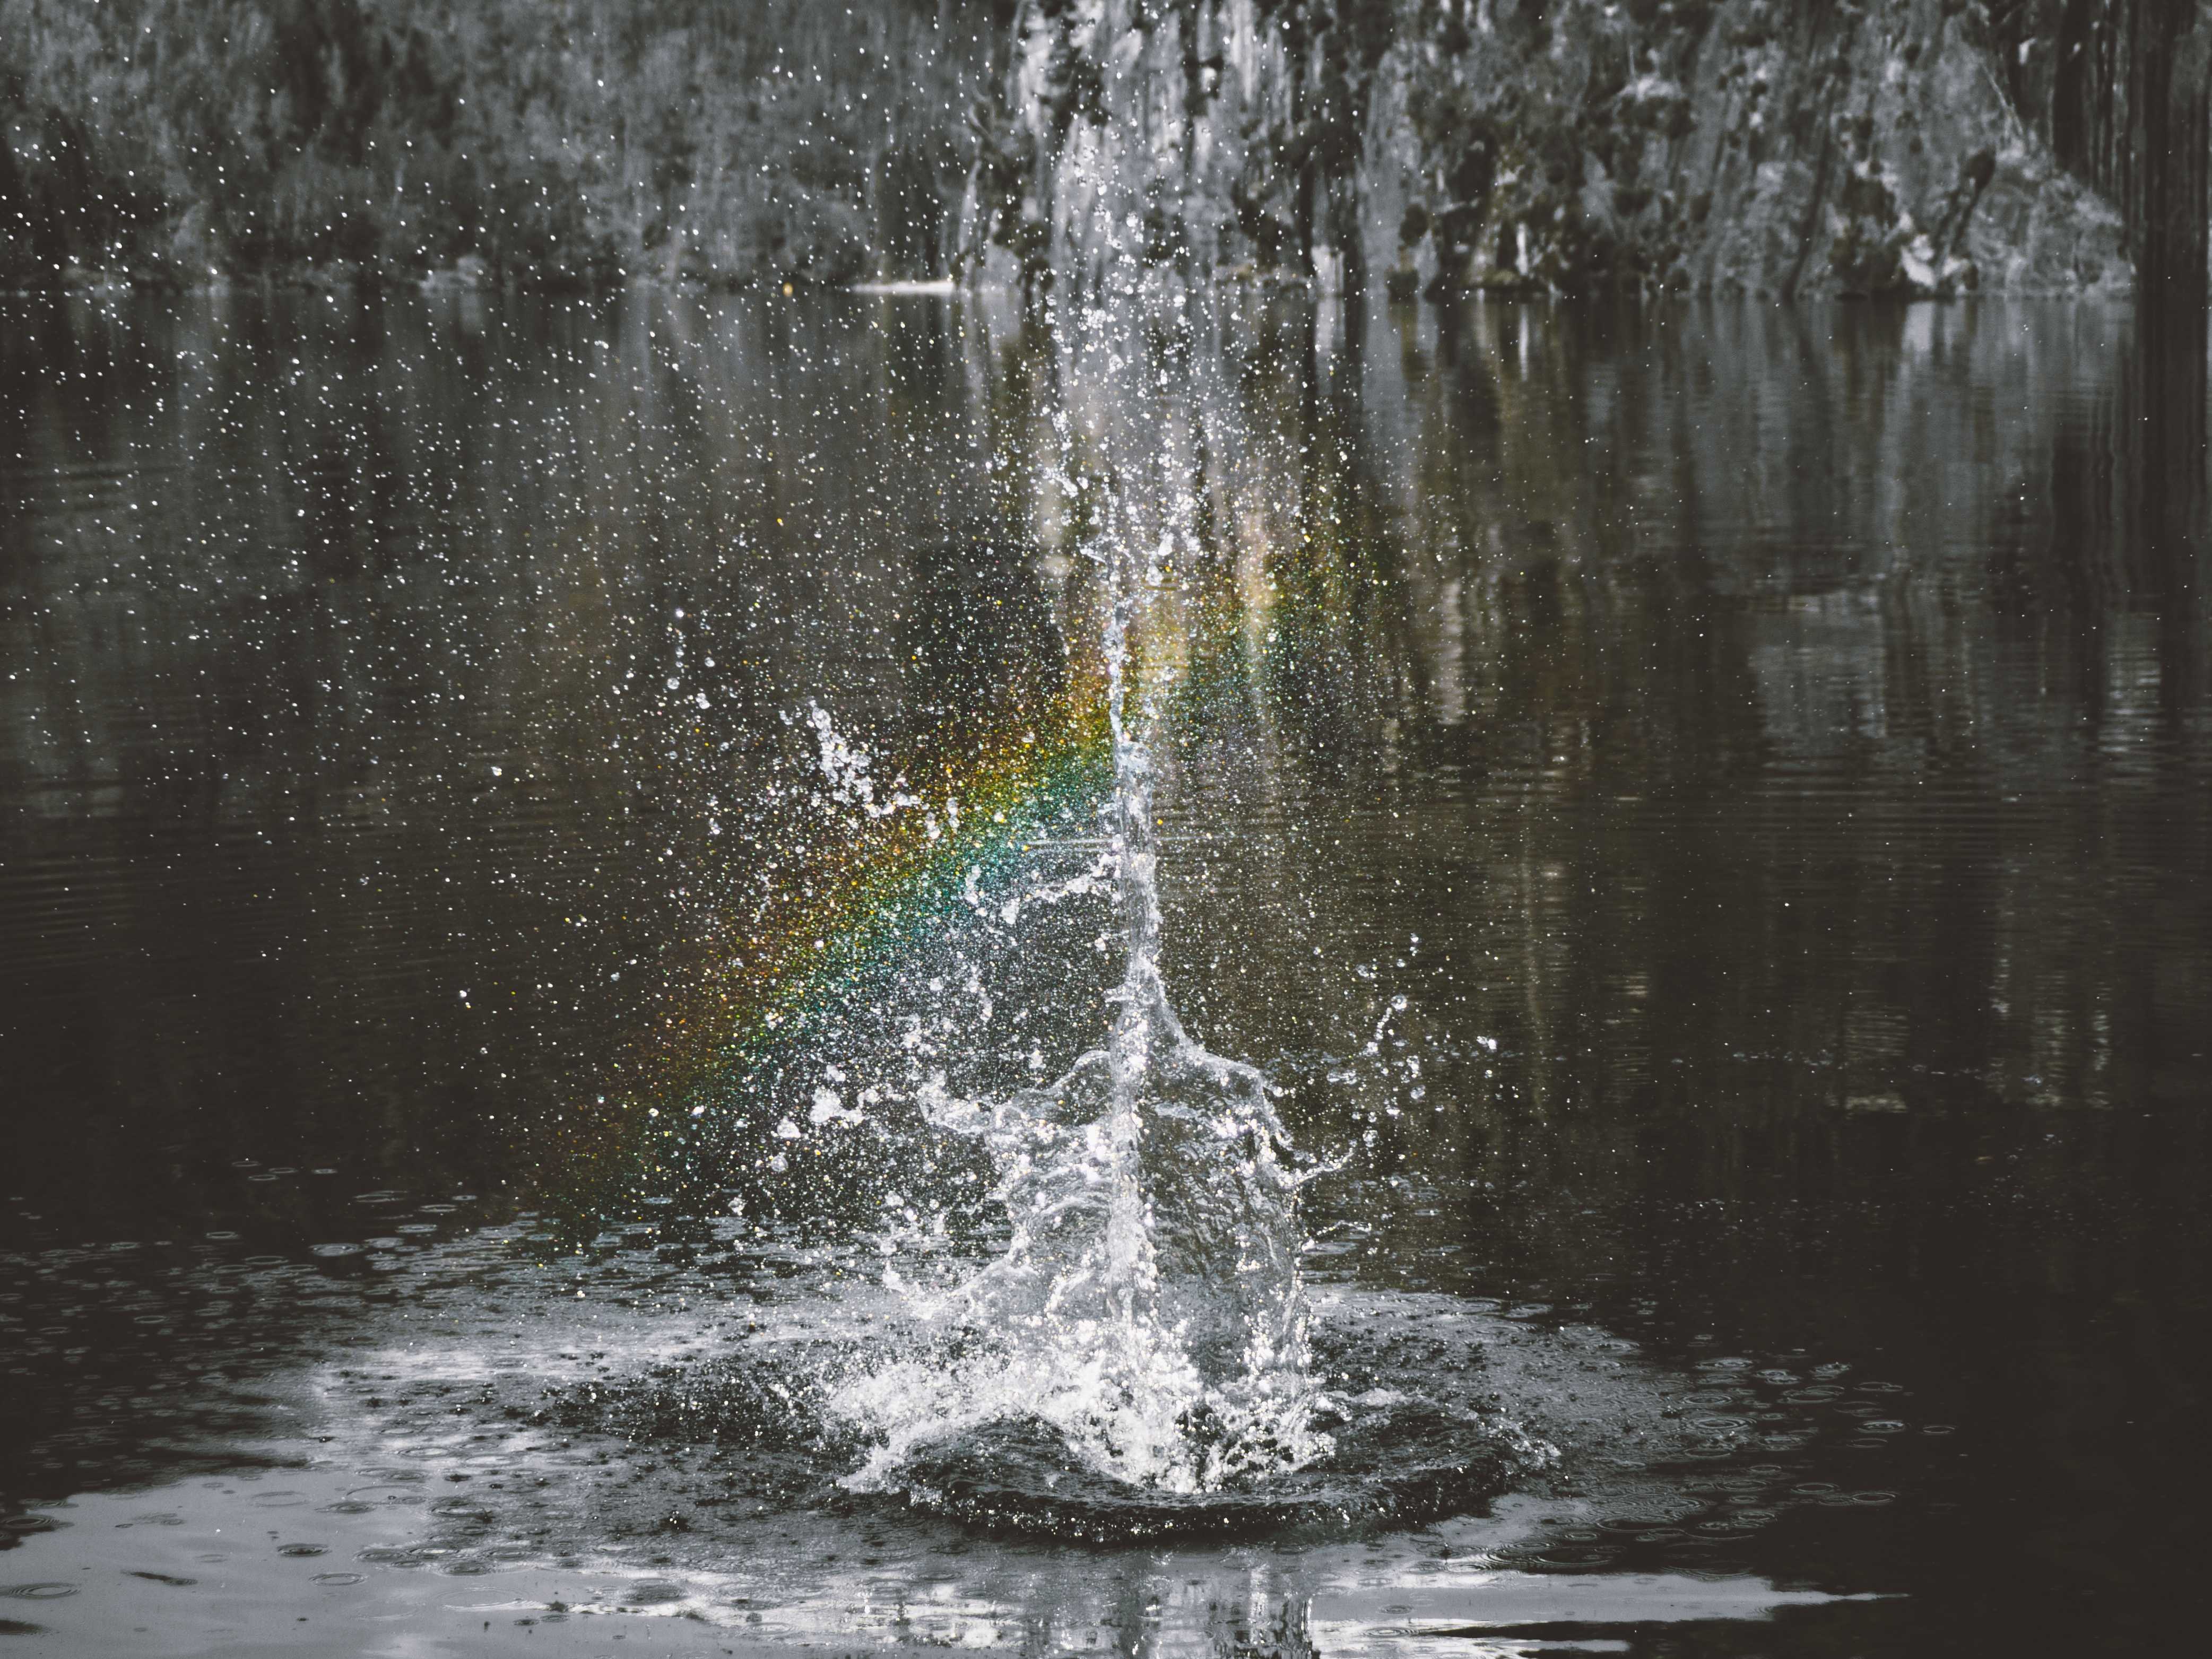
tree, water, nature, snow, winter, rain, wave, frost, river, stream, ice, reflection, weather, season, wetland, water feature, freezing, atmospheric phenomenon